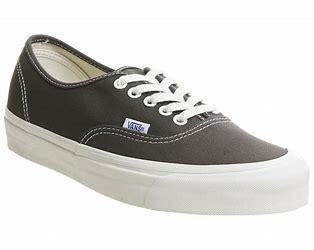
Brand: Vans
Model: OG Authentic LX